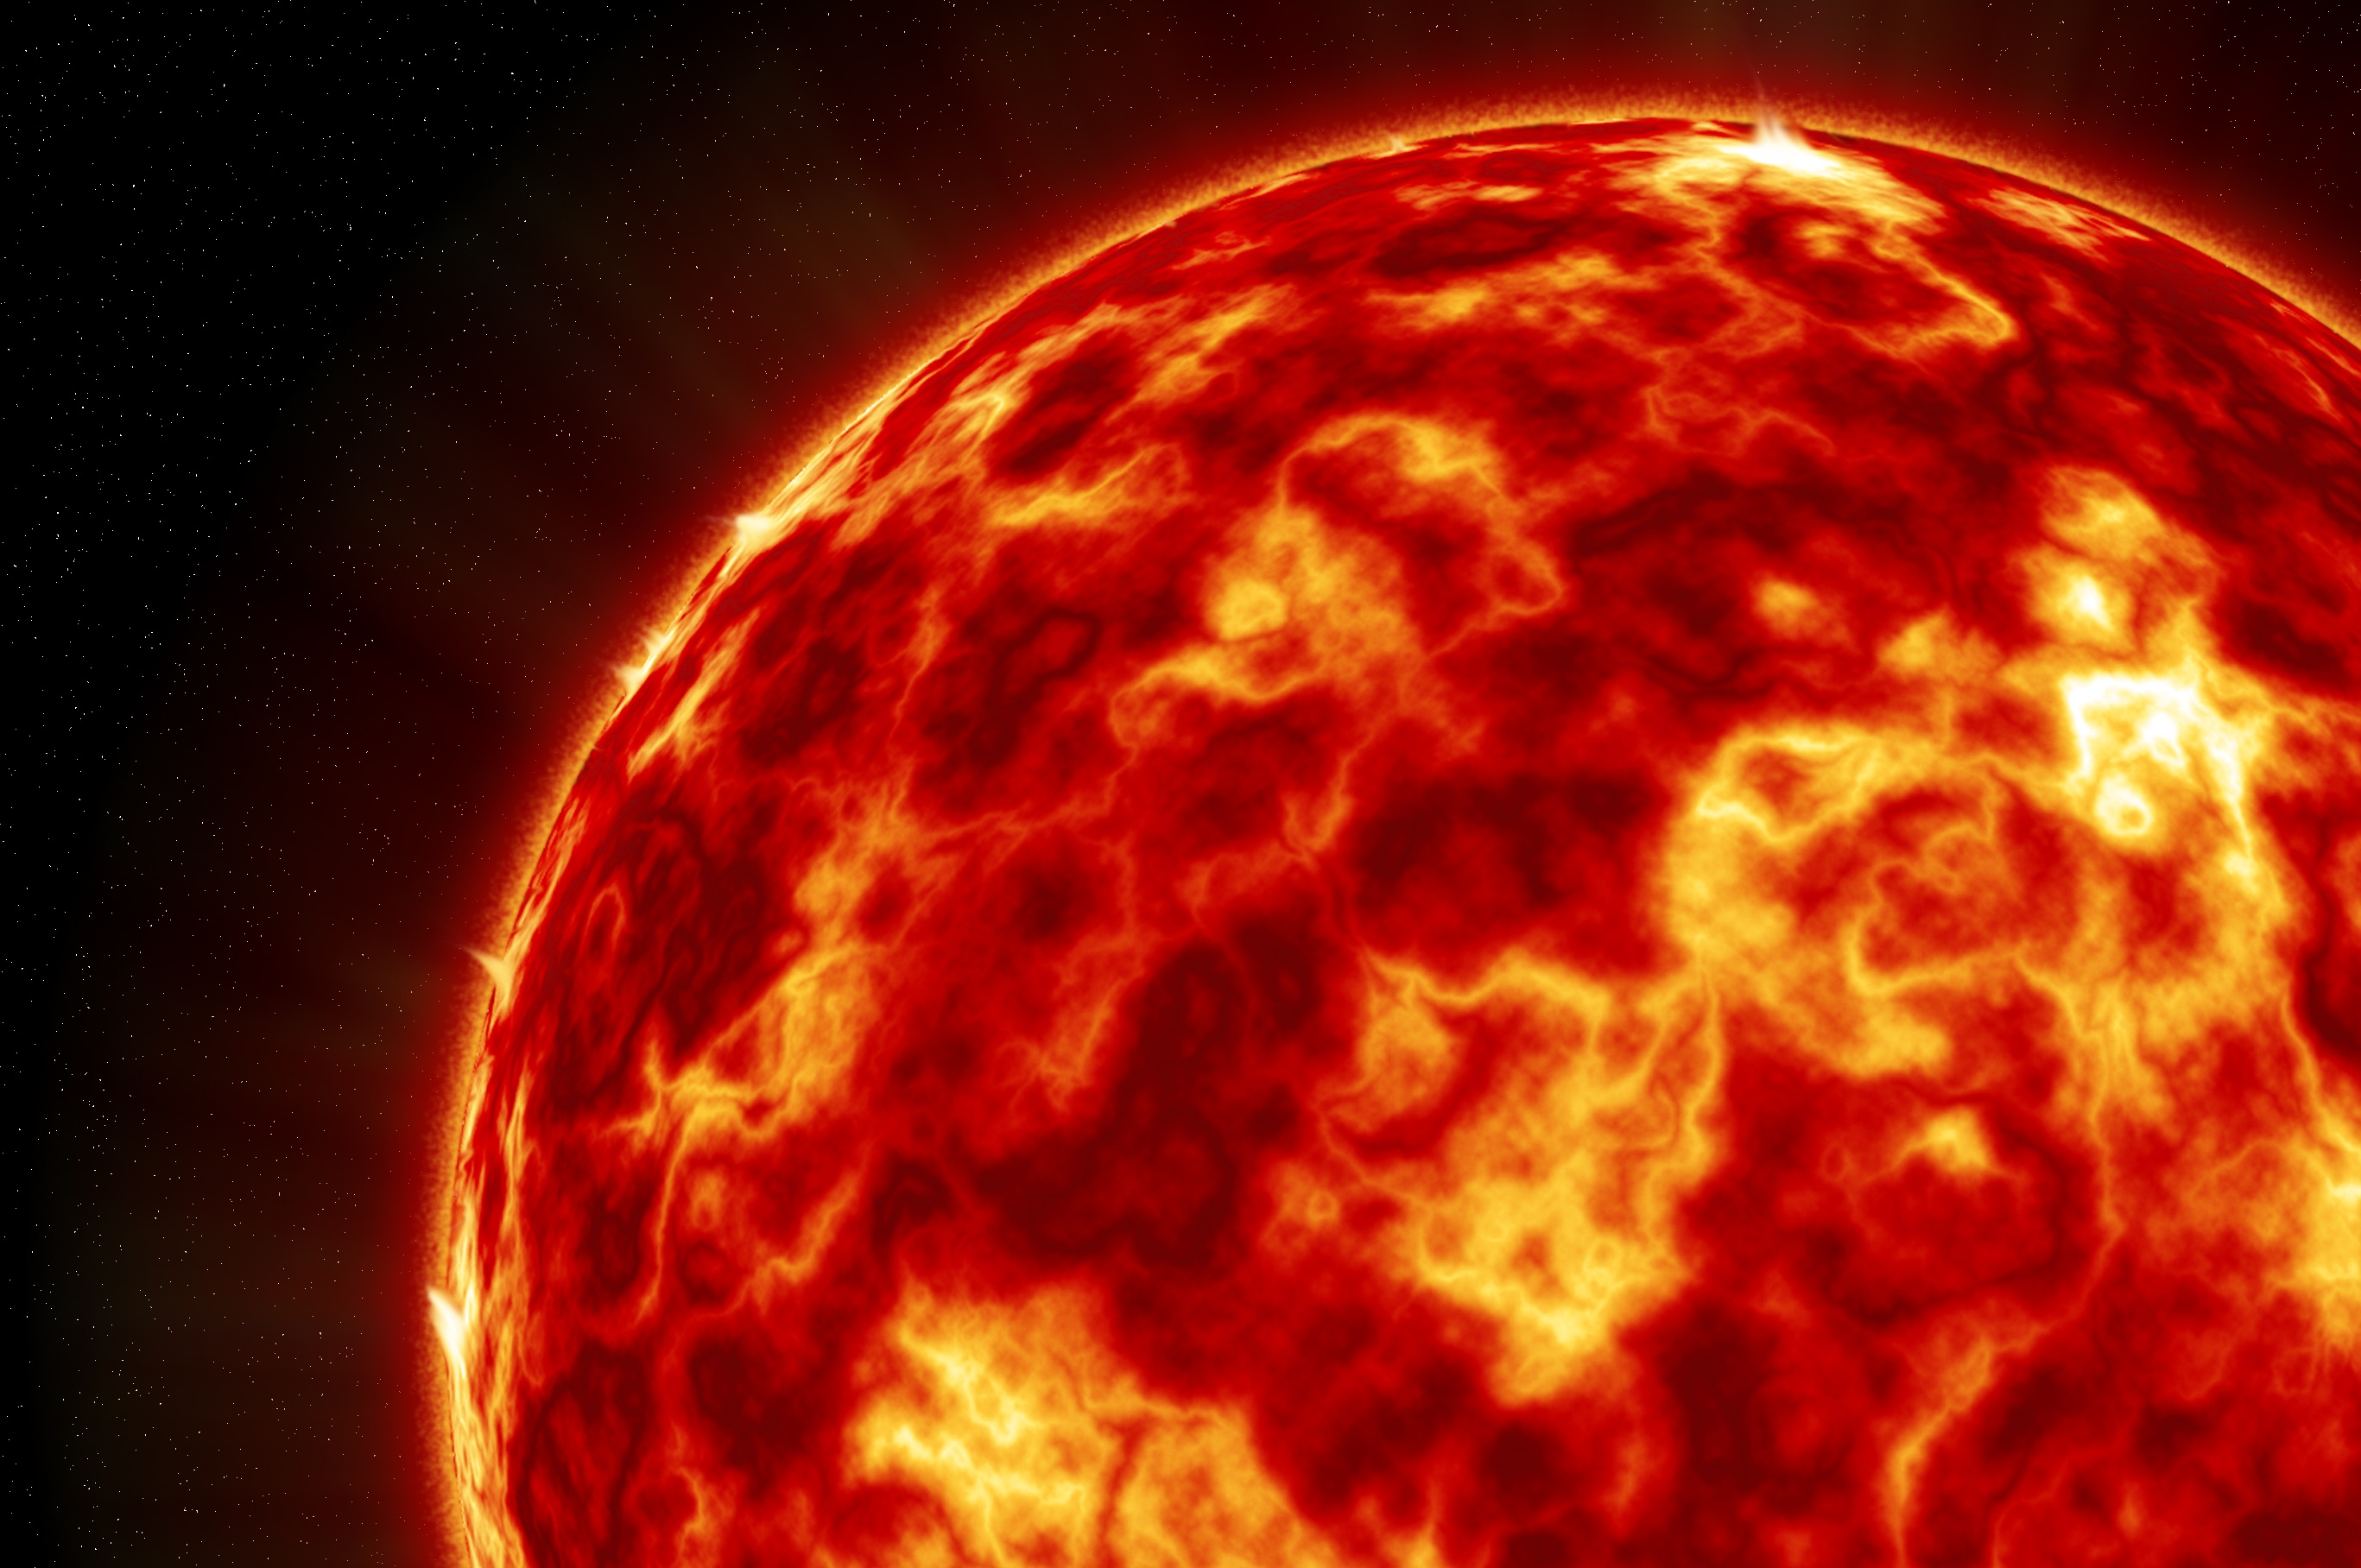
sun, star, atmosphere, red, space, fire, galaxy, outer space, background, wallpaper, planet, temperature, astronomical object, geological phenomenon